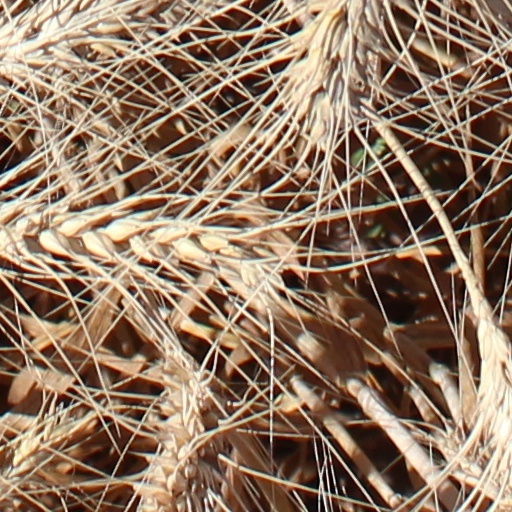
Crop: wheat